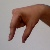
The image shows a hand gesture representing the letter 'Q' in Indian Sign Language.